The Fest

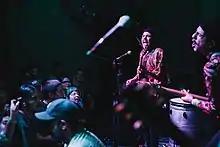
Live performance of Zeta at the Fest 17

The first The Fest festival took place on May 24–25, 2002, but starting with The Fest II, it was moved to the weekend of October 17–18, 2003.